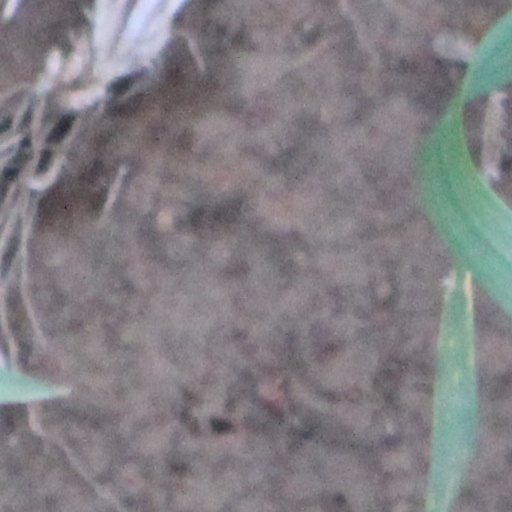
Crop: wheat